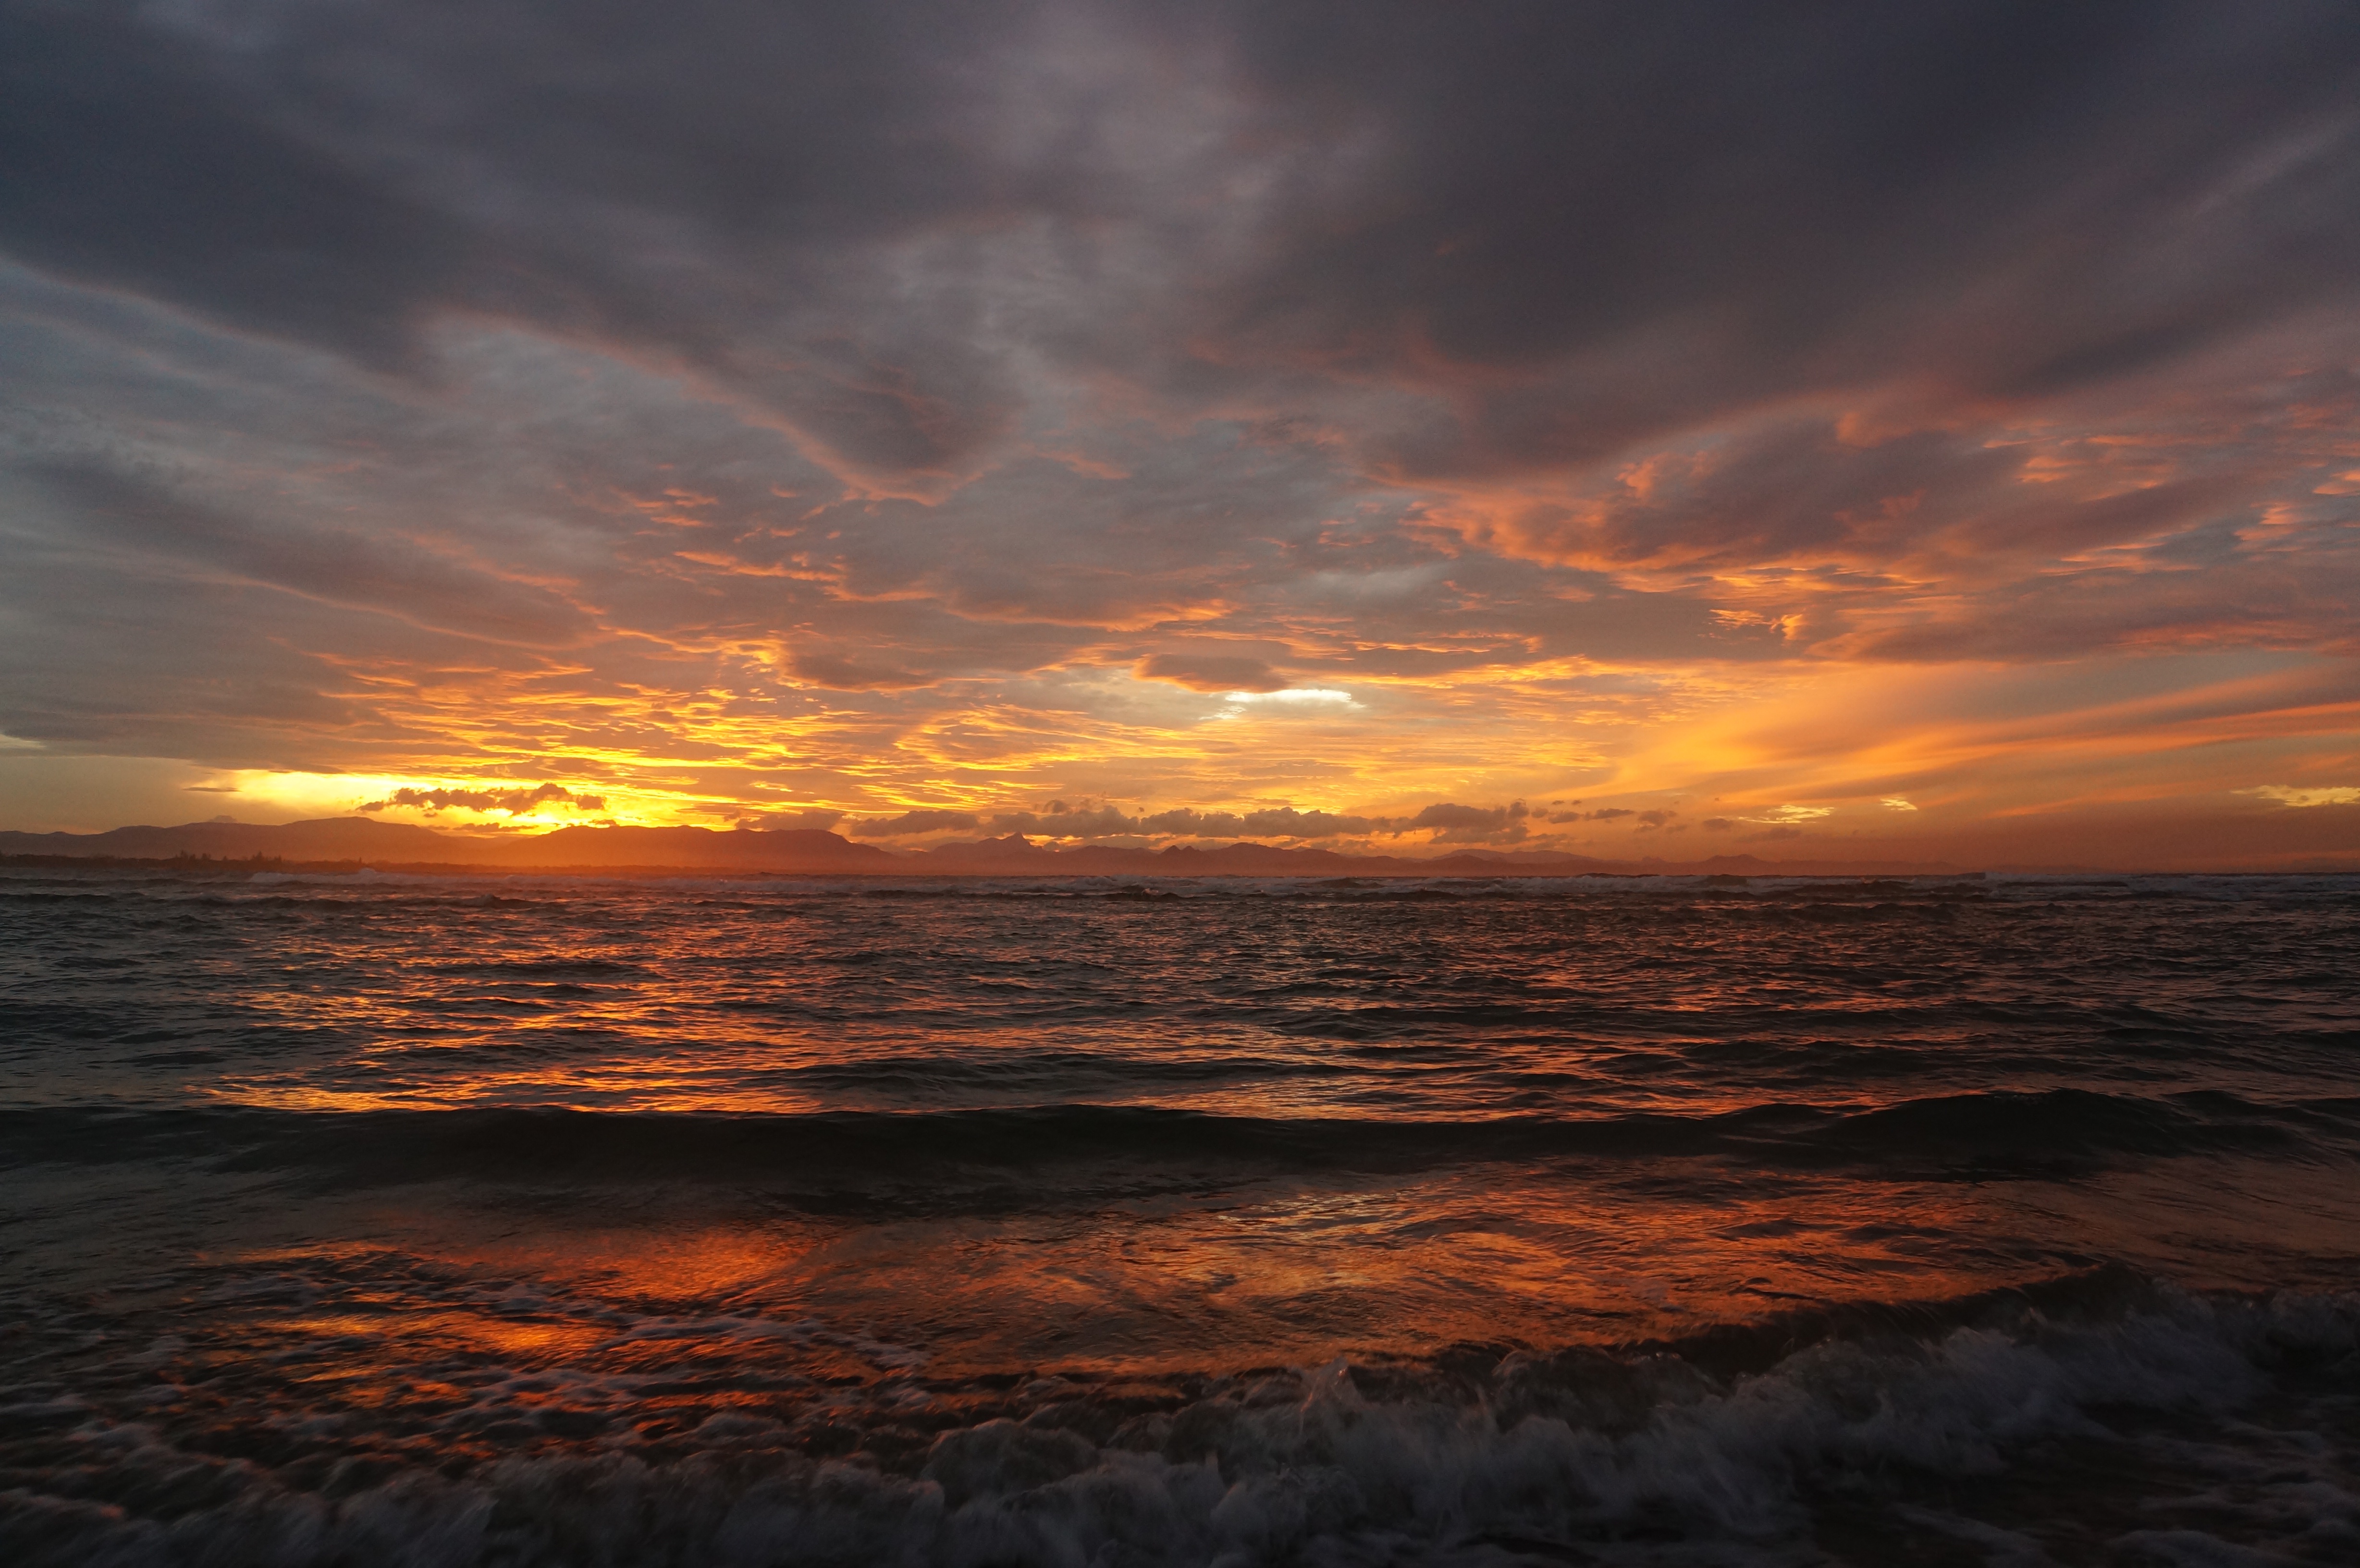
beach, sea, coast, ocean, horizon, cloud, sky, sunrise, sunset, morning, shore, wave, dawn, atmosphere, dusk, evening, afterglow, wind wave, red sky at morning